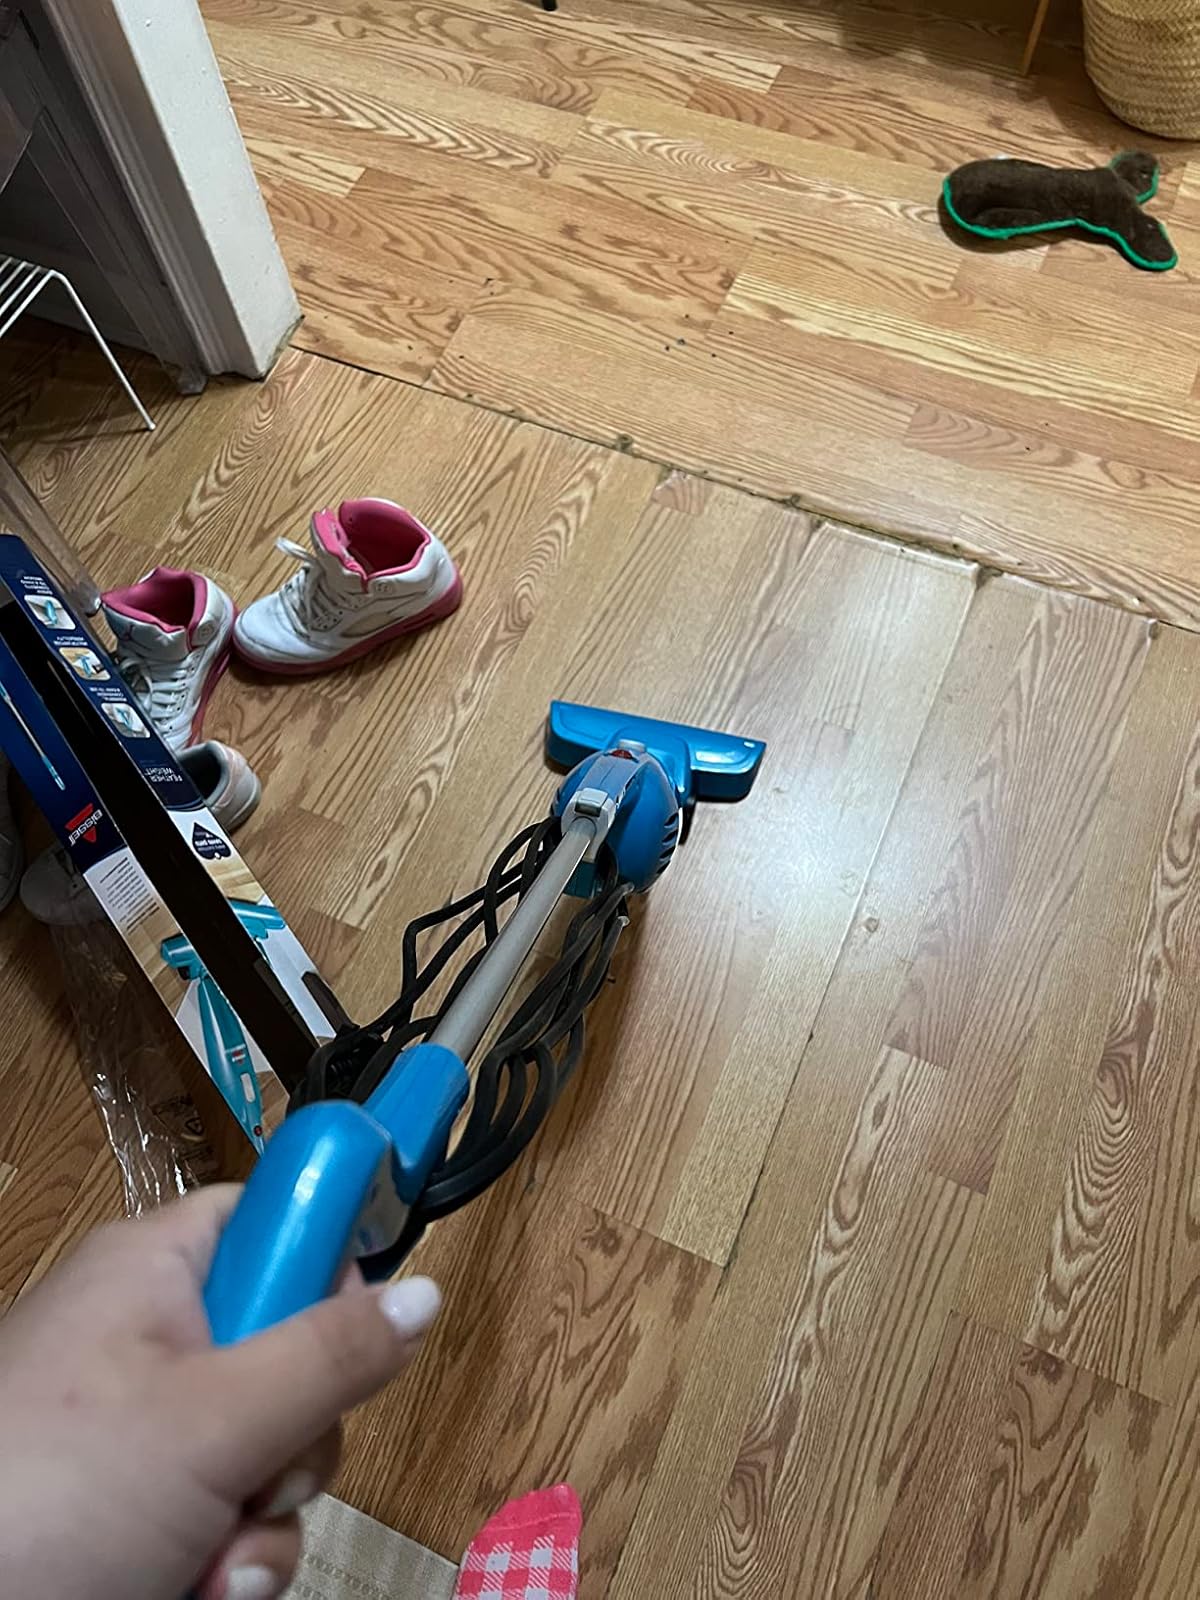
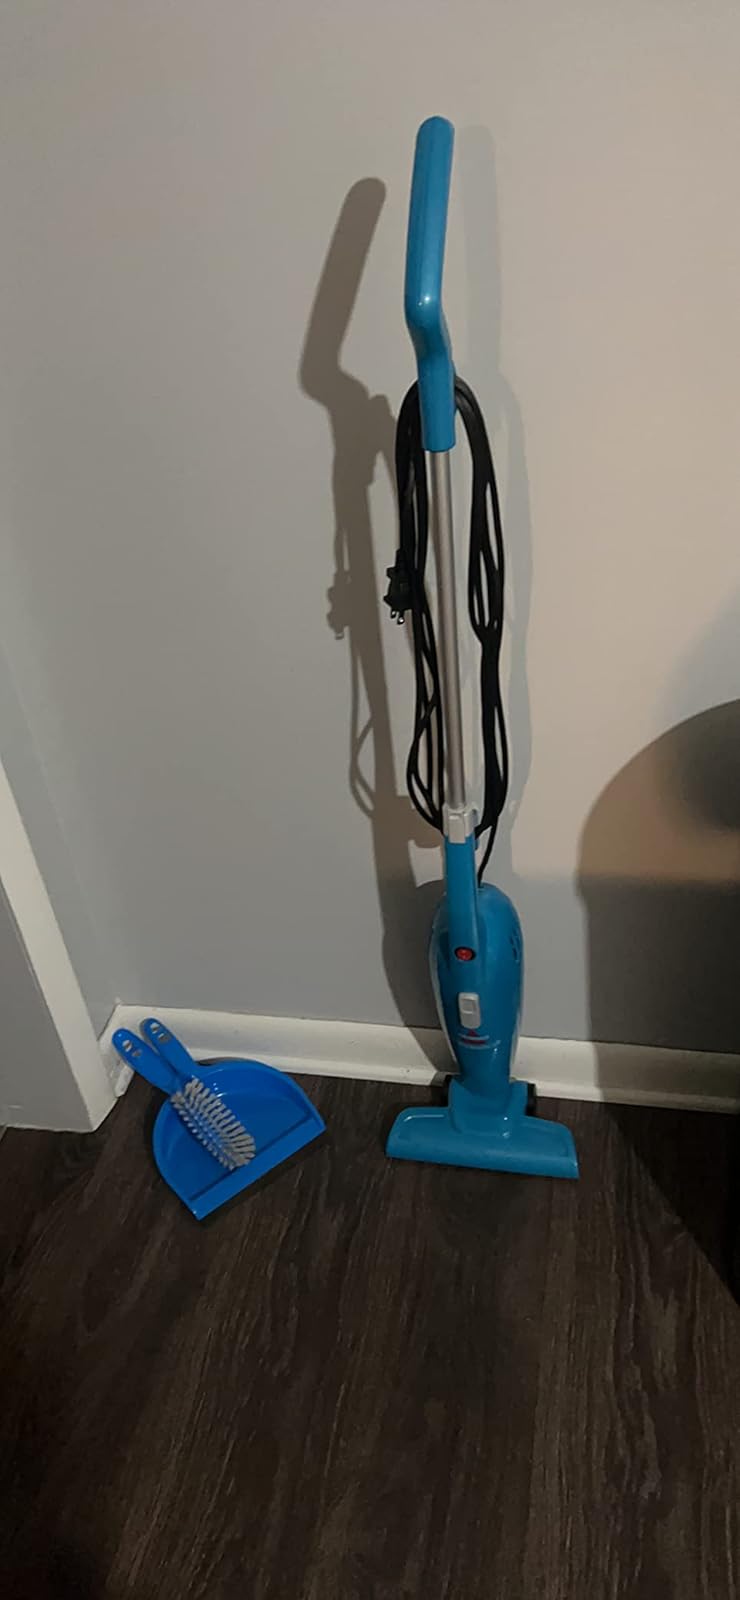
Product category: items_vacuum
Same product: yes